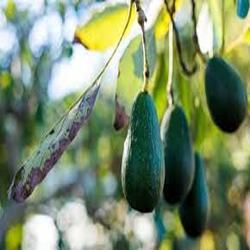
Label: Avocado